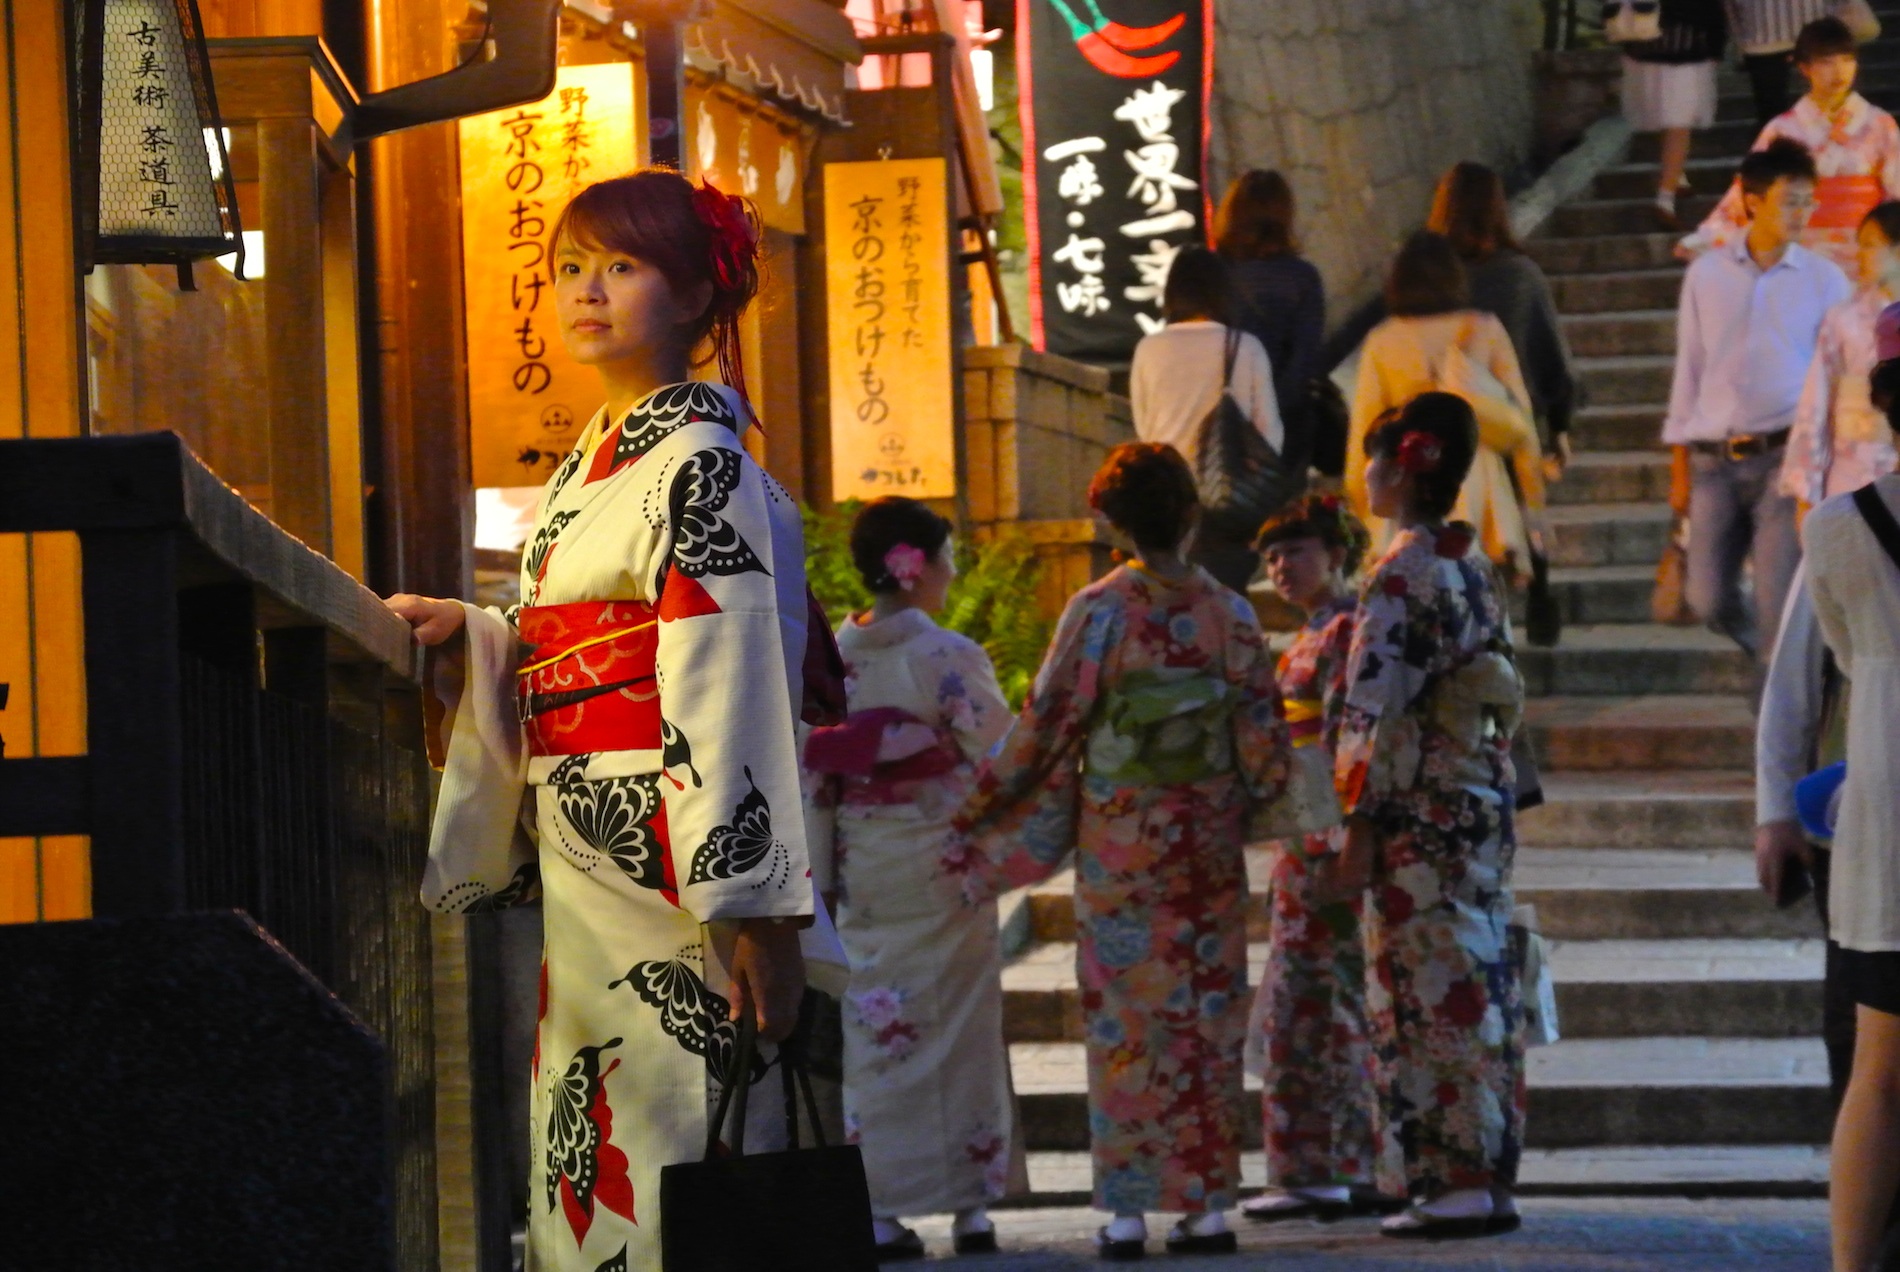
costume